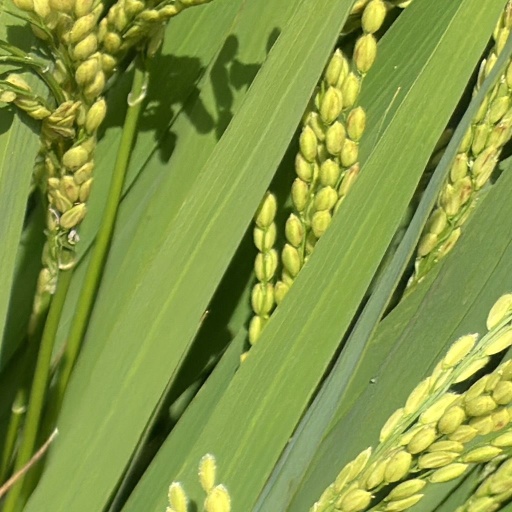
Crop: rice